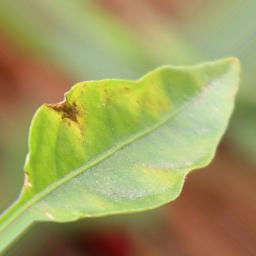
Label: healthy